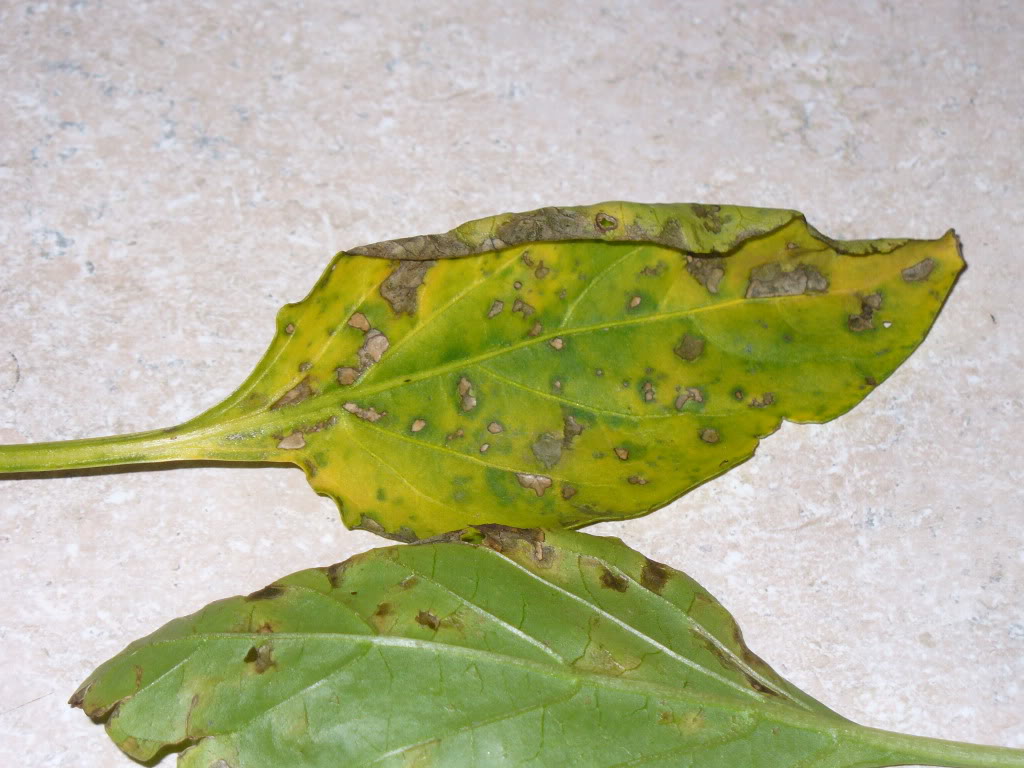
Label: Bell_pepper leaf spot
Plant: Bell pepper
Condition: leaf spot